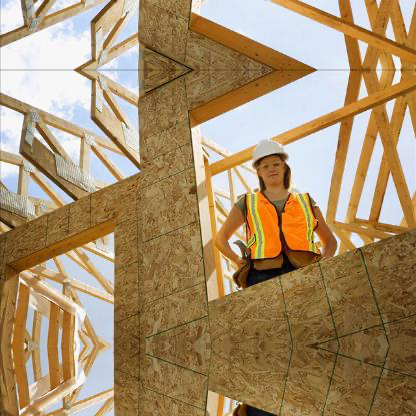
Objects in the image:
label: helmet